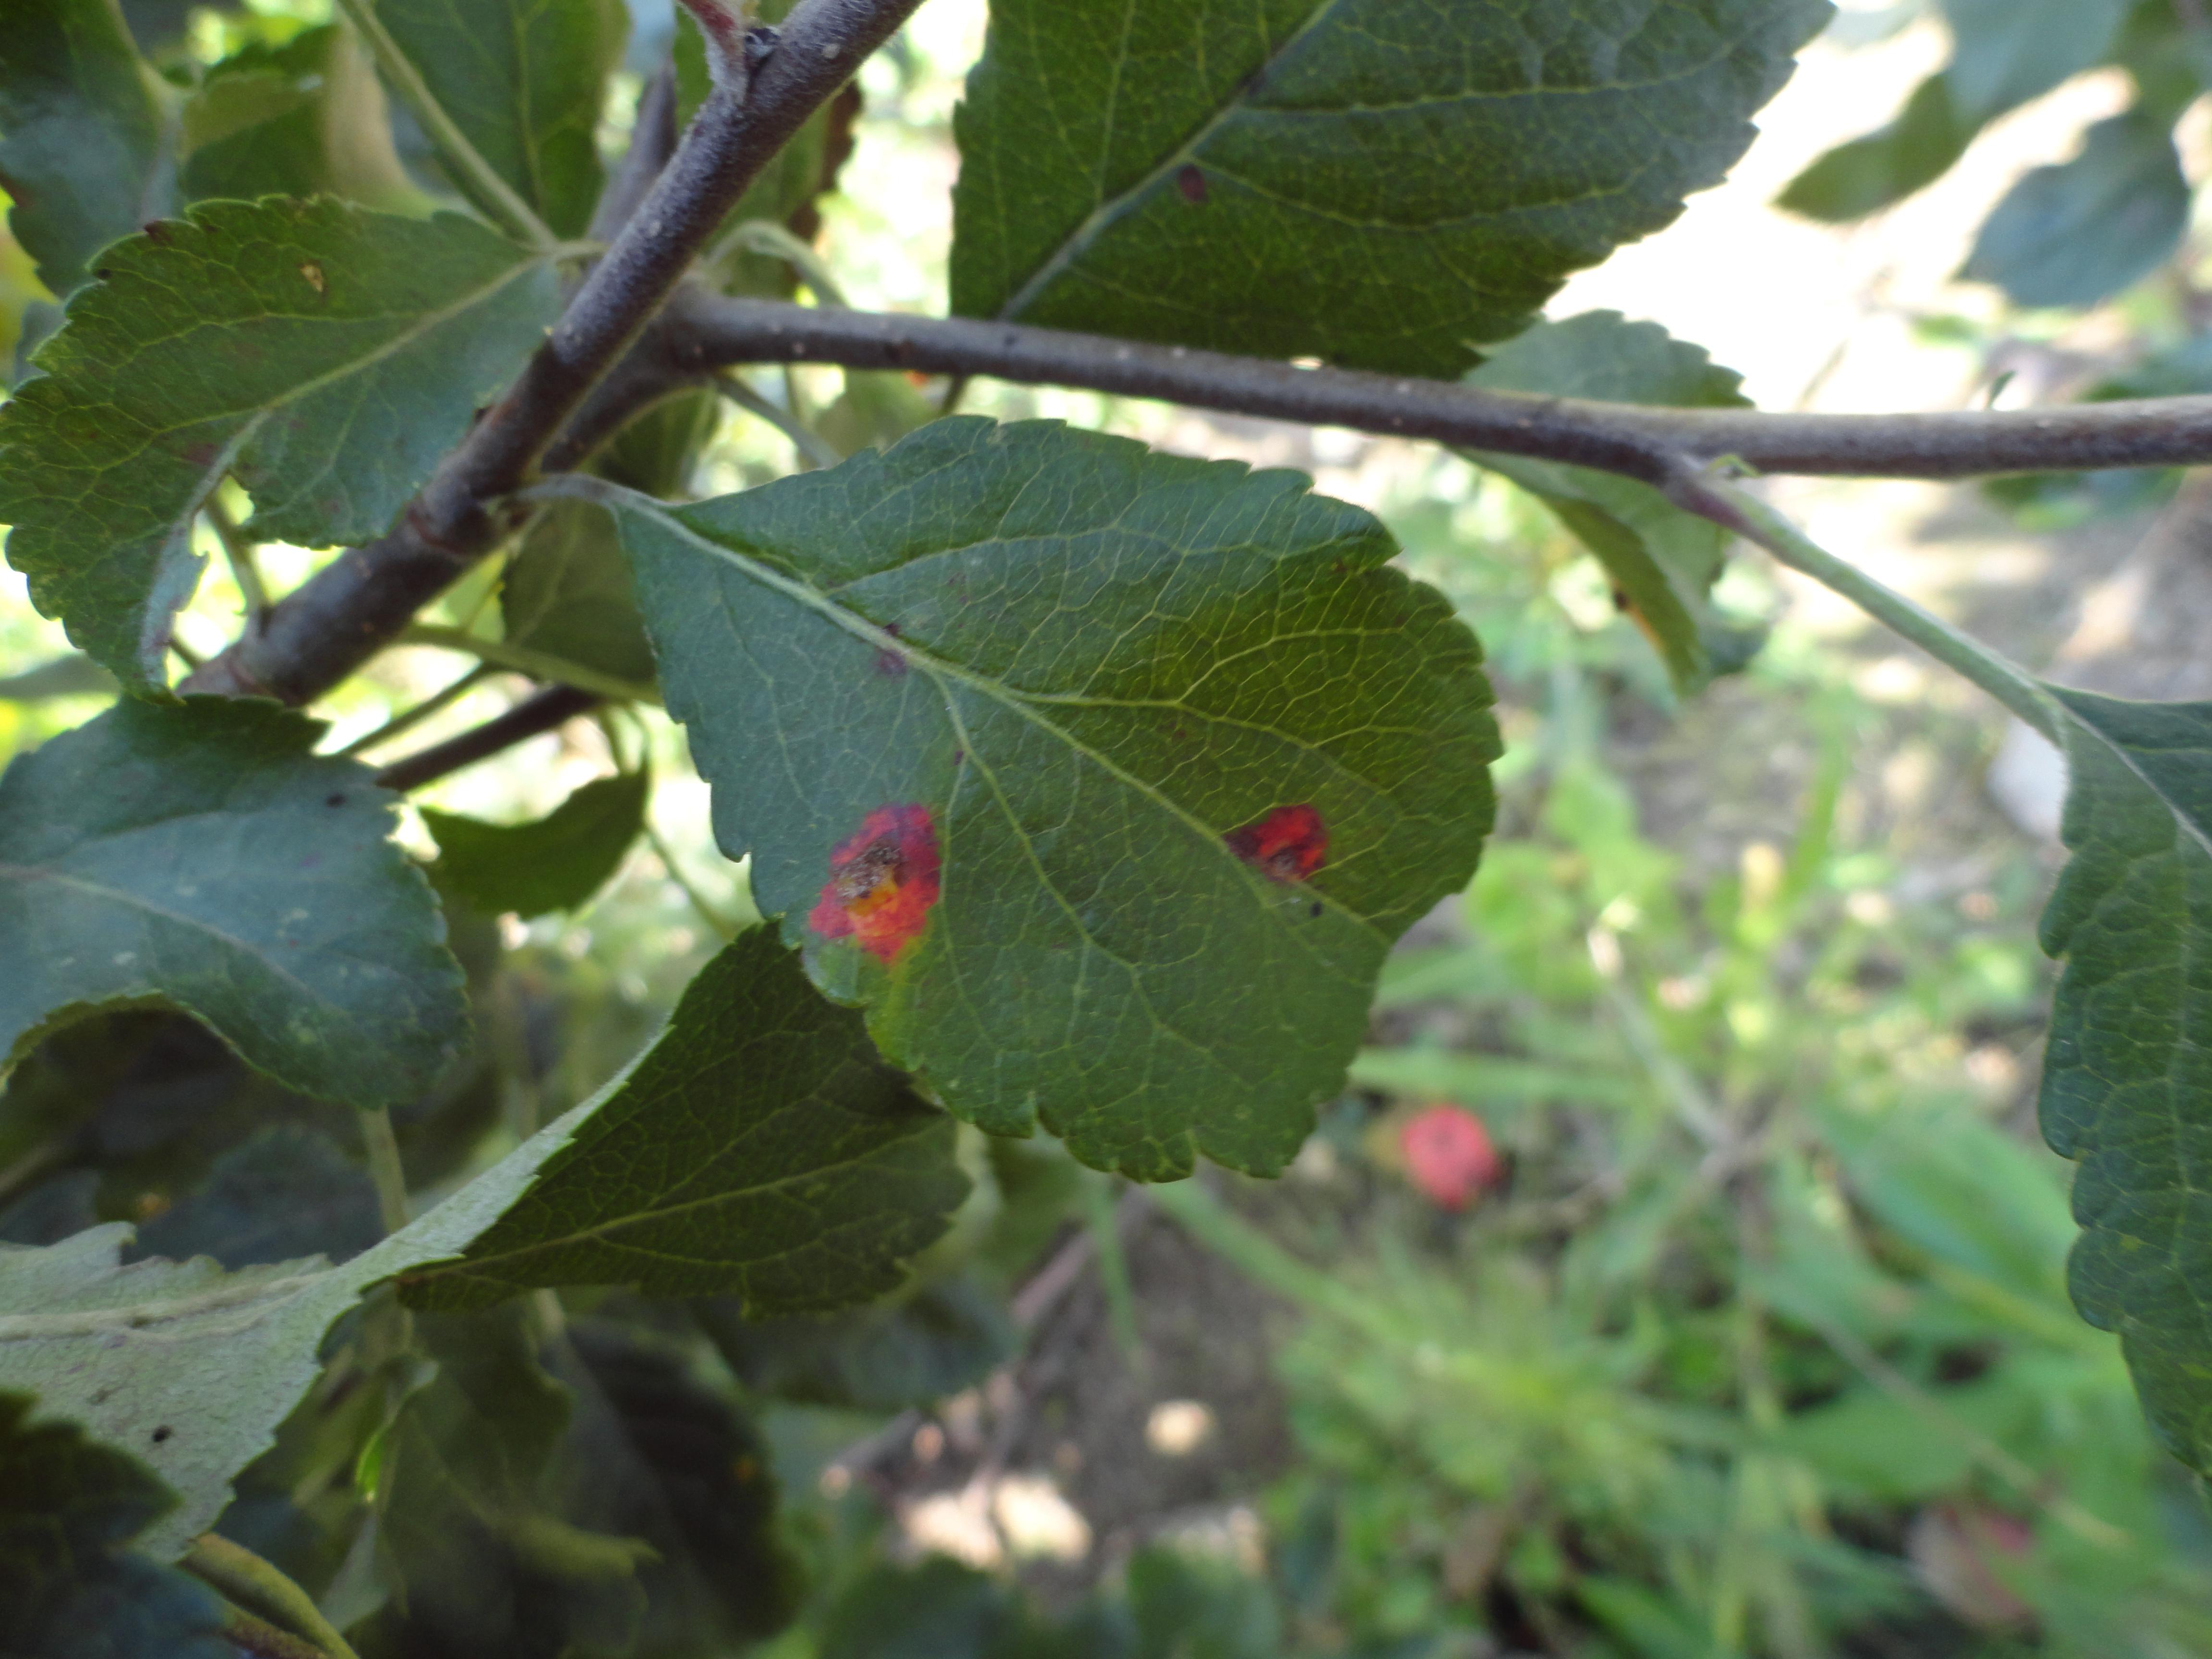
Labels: rust